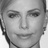
Emotion: neutral